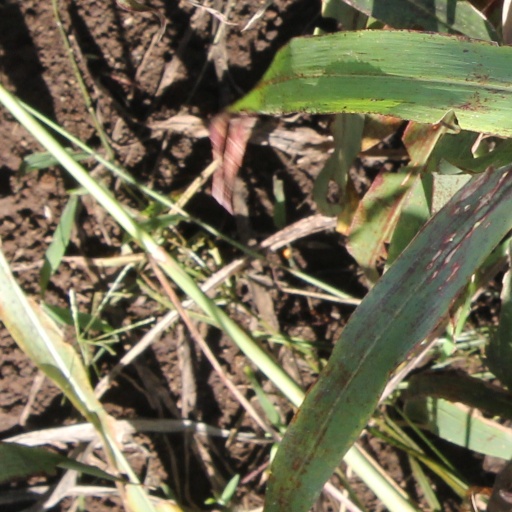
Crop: sorghum